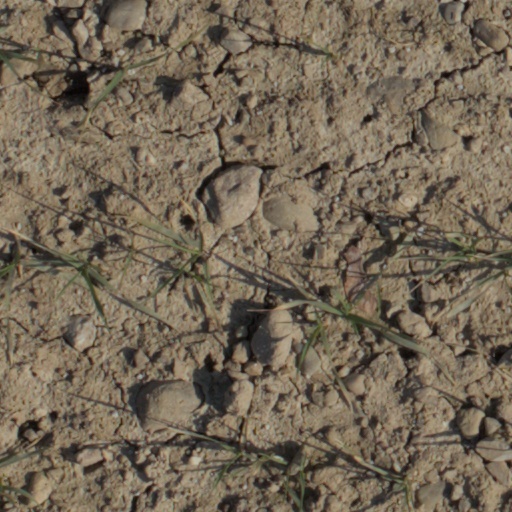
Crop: wheat